Tichnor Rice Dryer and Storage Building

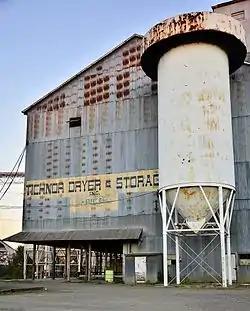
Tichnor Rice Dryer and Storage Building

The Tichnor Rice Dryer and Storage Building is a historic rice processing facility at 1030 Arkansas Highway 44 in Tichnor, Arkansas. It is an L-shaped structure, four stories in height, and rests on a concrete pad that is open to truck access on its north, east, southeast, and northwest elevations. It is sided in corrugated metal and has a metal gable roof. Built in 1955-56 for Woodrow Turner, it is the largest building in the small community, and remains an important facility for local rice growers to dry their crop.